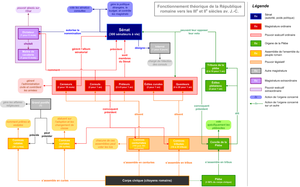
Organigramme réalisé sous Microsoft Visio décrivant le fonctionnement théorique des institutions de la République romaine.
Les assemblées romaines devaient rassembler le peuple des citoyens de manière à lui permettre d'exprimer sa volonté. À ce titre elles occupent en partie le rôle aujourd'hui tenu par les assemblées législatives, et ainsi votent toute la législation. Les assemblées romaines sont aussi des corps électoraux qui désignent les magistrats. Les assemblées sont soumises à de forts contrôles de leurs pouvoirs par la branche exécutive et par le Sénat. Si les assemblées romaines semblent fonctionner sur la base de la démocratie directe, les citoyens ordinaires, et non des représentants élus, votent tous les projets, elles ne rassemblent le peuple que par partie. On peut dire alors que les assemblées romaines fonctionnent d’une manière similaire au collège électoral des États-Unis. Le président des États-Unis, par exemple, est élu par les États. Les citoyens votent dans chaque État, et la simple majorité détermine le candidat que l’État soutient dans le collège électoral. Dans le système romain, les lois sont votées non par des États, mais plutôt par des curies, tribus et centuries.
L’histoire de la civilisation en Occident est l’étude des faits qui ont constitué l’identité de l'homme occidental. Elle s'inscrit dans une approche culturelle, celle de l'histoire des mentalités, selon l'analyse de la troisième génération de l'école des Annales, parfois appelée Nouvelle Histoire.
Le Sénat romain est l'une des plus anciennes et des plus pérennes institutions politiques de la Rome antique. Il s'agit de l'assemblée composée des représentants des grandes familles de rang sénatorial qui joue un rôle religieux, législatif, financier et de politique extérieure important. Son rôle et son influence sur la vie politique romaine ont évolué tout au long de l'histoire romaine et atteignent leur apogée durant la République romaine, entre le IIIᵉ et le IIᵉ siècle av. J.-C..
Peu après la fondation de la République romaine, apparaissent deux nouvelles assemblées, les comices tributes et les comices centuriates. Parallèlement, des pouvoirs reviennent à une autre assemblée, le concile plébéien. Lors des luttes entre patriciens et plébéins, le concile plébéien prend une importance croissante, ses décisions prennent force de lois et il se confond avec les comices tributes.
La République romaine est la phase de la civilisation de la Rome antique qui commence en 509 av. J.-C., à la chute de la royauté dont le dernier représentant, Tarquin le Superbe, un Étrusque, est chassé du pouvoir par l'aristocratie patricienne qui profite de l'affaiblissement de l'Étrurie. La République romaine prend fin entre 44 av. J.-C., avec l'assassinat de Jules César, et 27 av. J.-C., au moment où Octave reçoit le titre d'Auguste. L'année 31 av. J.-C., celle de la bataille d'Actium, qui oppose Octave à Marc Antoine, est aussi une date clé avec le dernier affrontement entre deux magistrats de la République romaine, et le début d'une ère où les terres romaines seront dominées par un seul homme : celui que l'on appellera le princeps, ou « empereur ».
Durant la Monarchie romaine, le roi est le seul magistrat. Il est assisté par deux questeurs qu’il a nommés, ainsi que d’autres assistants pour diverses tâches. Quand il meurt, un interrex préside le Sénat et les assemblées jusqu’au choix d’un nouveau roi.
Les institutions de la République romaine ne sont pas toutes fondées dès l'établissement du régime républicain. Le développement des différentes assemblées et magistratures a été progressif et hétérogène, elles sont créées au fil du temps et selon les besoins et subissent de multiples mutations, souvent en parallèle avec l'évolution institutionnelle des cités grecques. Il faut attendre 180 av. J.-C. pour que soit définie par la loi une organisation partielle des magistratures, qui entérine la succession et la hiérarchisation de certaines d'entre elles.
Les magistrats de la République romaine sont des représentants élus par le peuple romain, une partie de celui-ci ou exceptionnellement nommés par un autre magistrat, afin de prendre en charge l'administration des affaires communes et d'assurer le bon fonctionnement du gouvernement. Ils sont investis de pouvoirs à des degrés divers selon leur importance et leur mission.